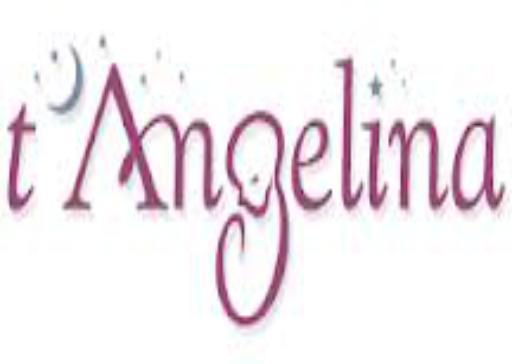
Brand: Angelina
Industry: Others